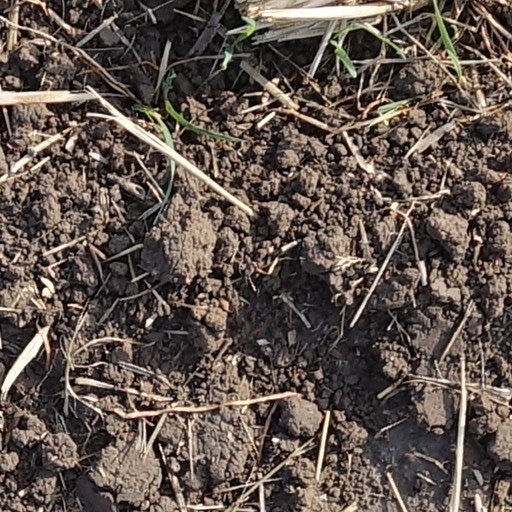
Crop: wheat